James P. Zumwalt

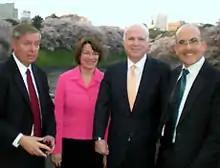
U.S. Senators Lindsey Graham, Amy Klobuchar, and John McCain with Chargé d'Affaires James Zumwalt, in Chiyoda Ward, Tōkyō, April 2009.

Within the State Department in Washington, D.C, Zumwalt worked as an expert on Asia, especially East Asia. He is proficient in Japanese, as well as French and Mandarin Chinese.